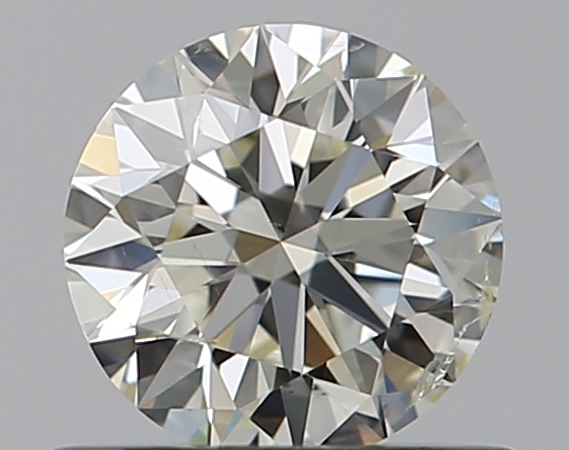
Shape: round
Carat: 0.51
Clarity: SI2
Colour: K
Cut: EX
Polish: EX
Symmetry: EX
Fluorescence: N
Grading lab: GIA
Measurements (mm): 5.1 x 5.12 x 3.16